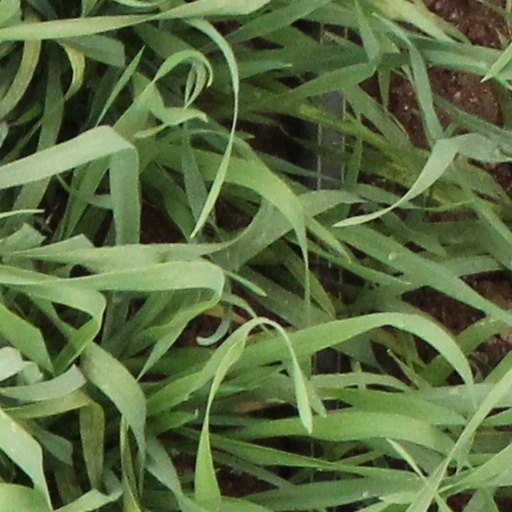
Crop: wheat